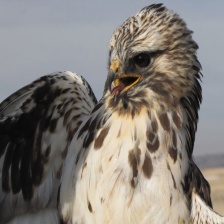
Species: ROUGH LEG BUZZARD
Scientific name: BUTEO LAGOPUS